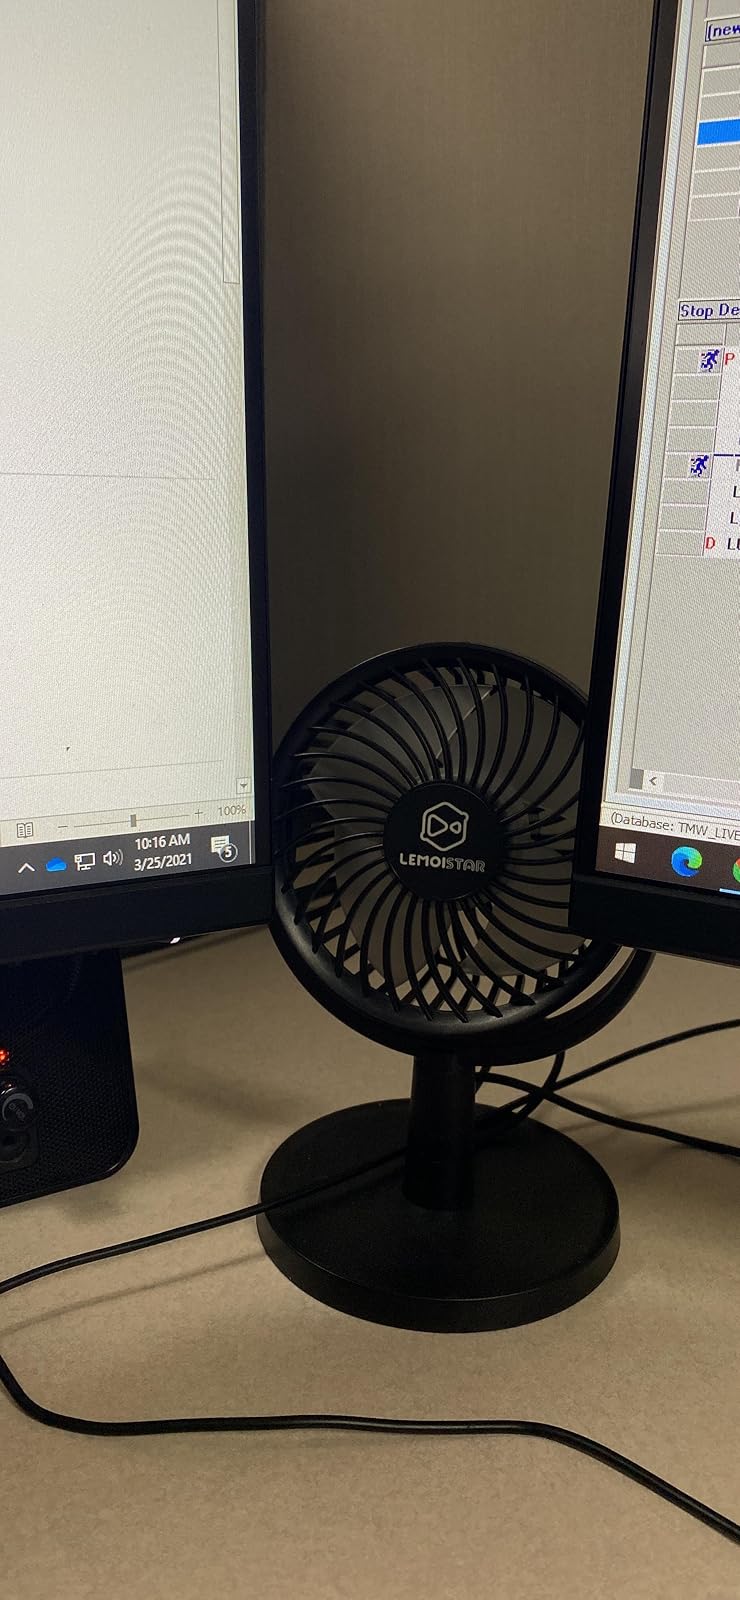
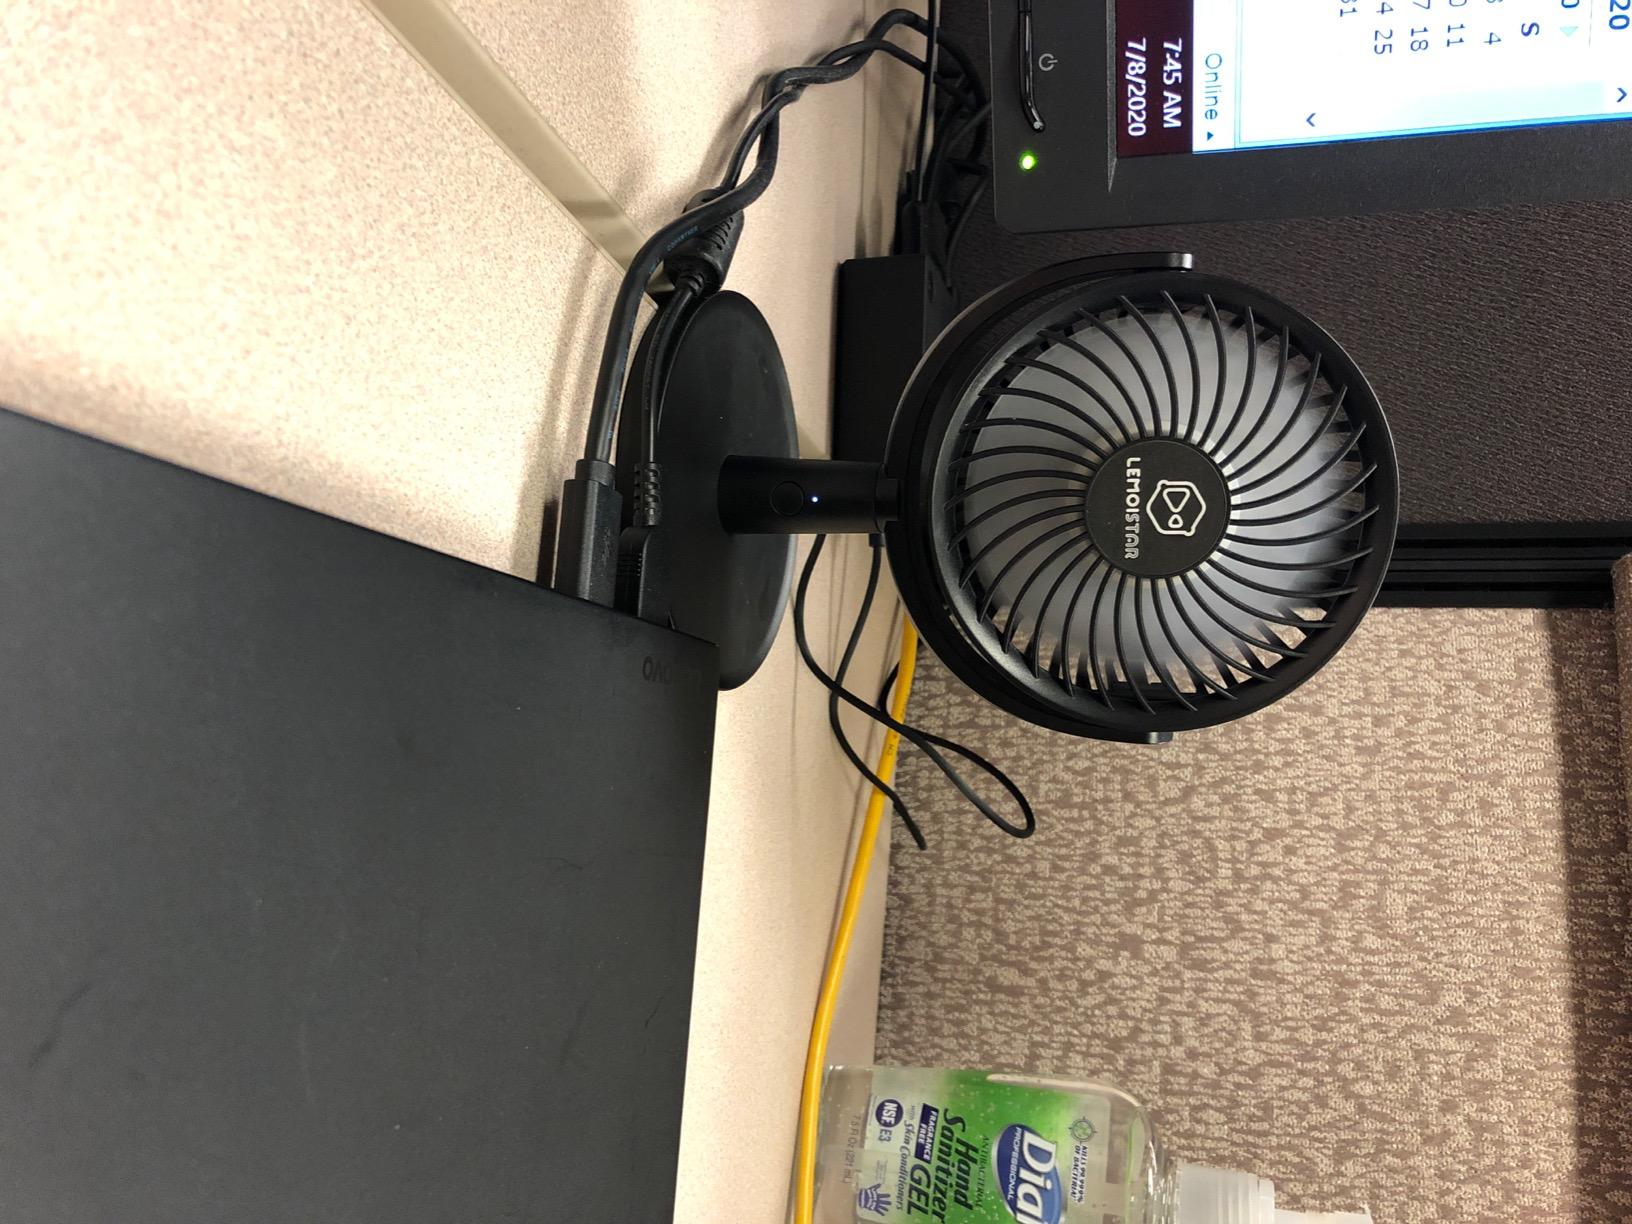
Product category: fan
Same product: yes